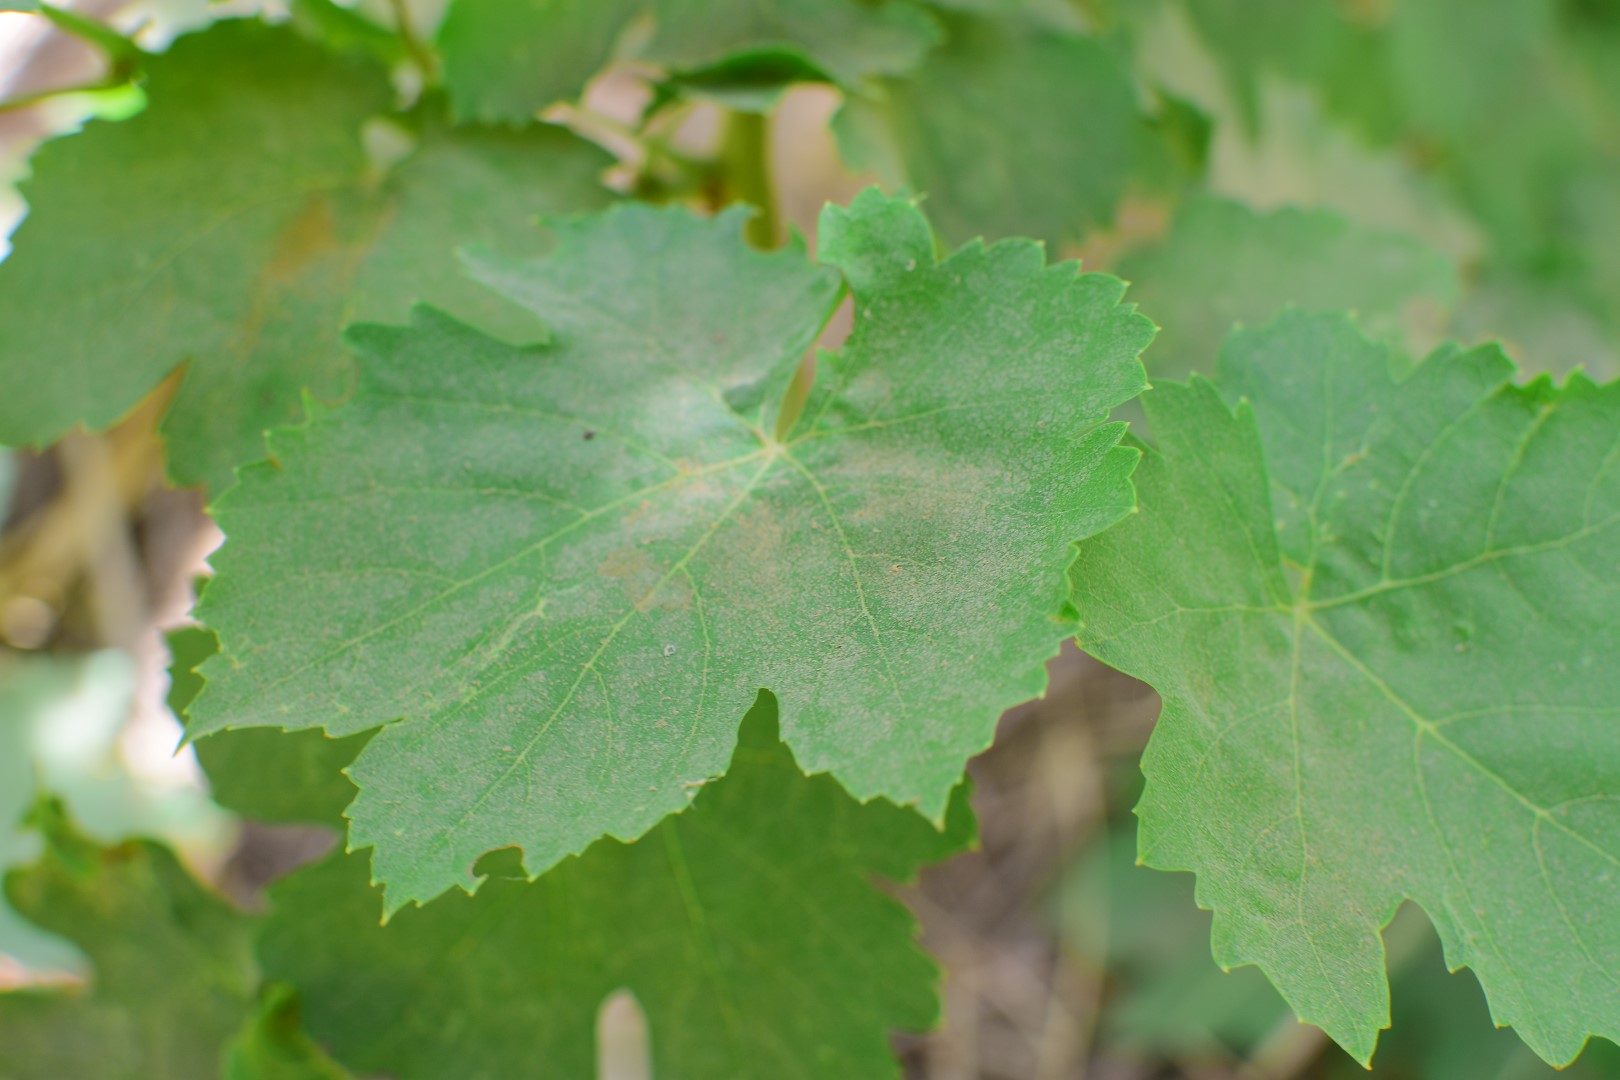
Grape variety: Thompson Seedless